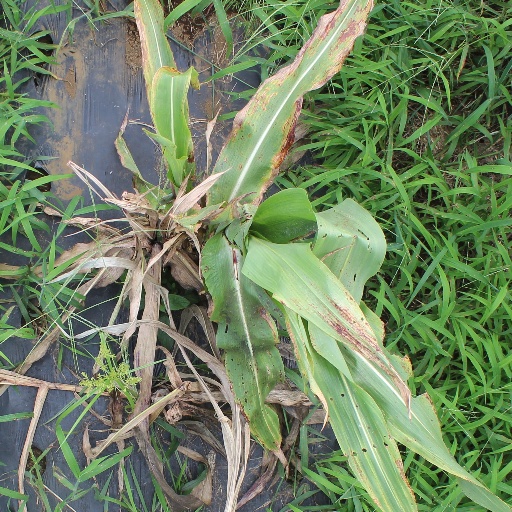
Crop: sorghum